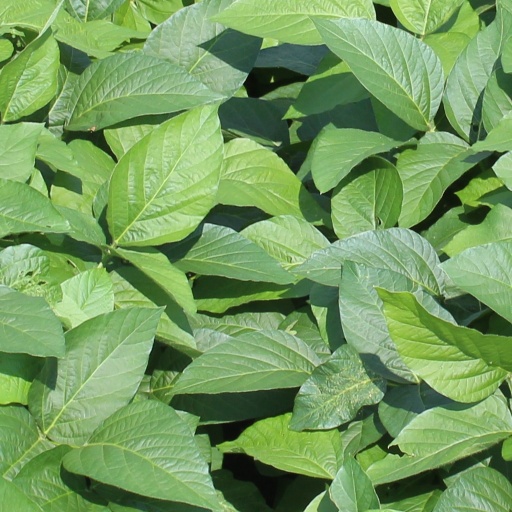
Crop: soybean